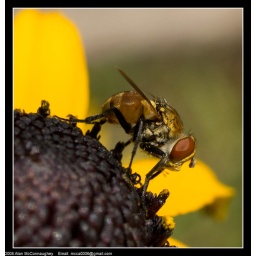
This guy was enjoying the yellow flower in our yard.